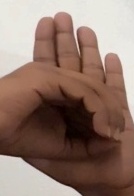
ASL sign: 0